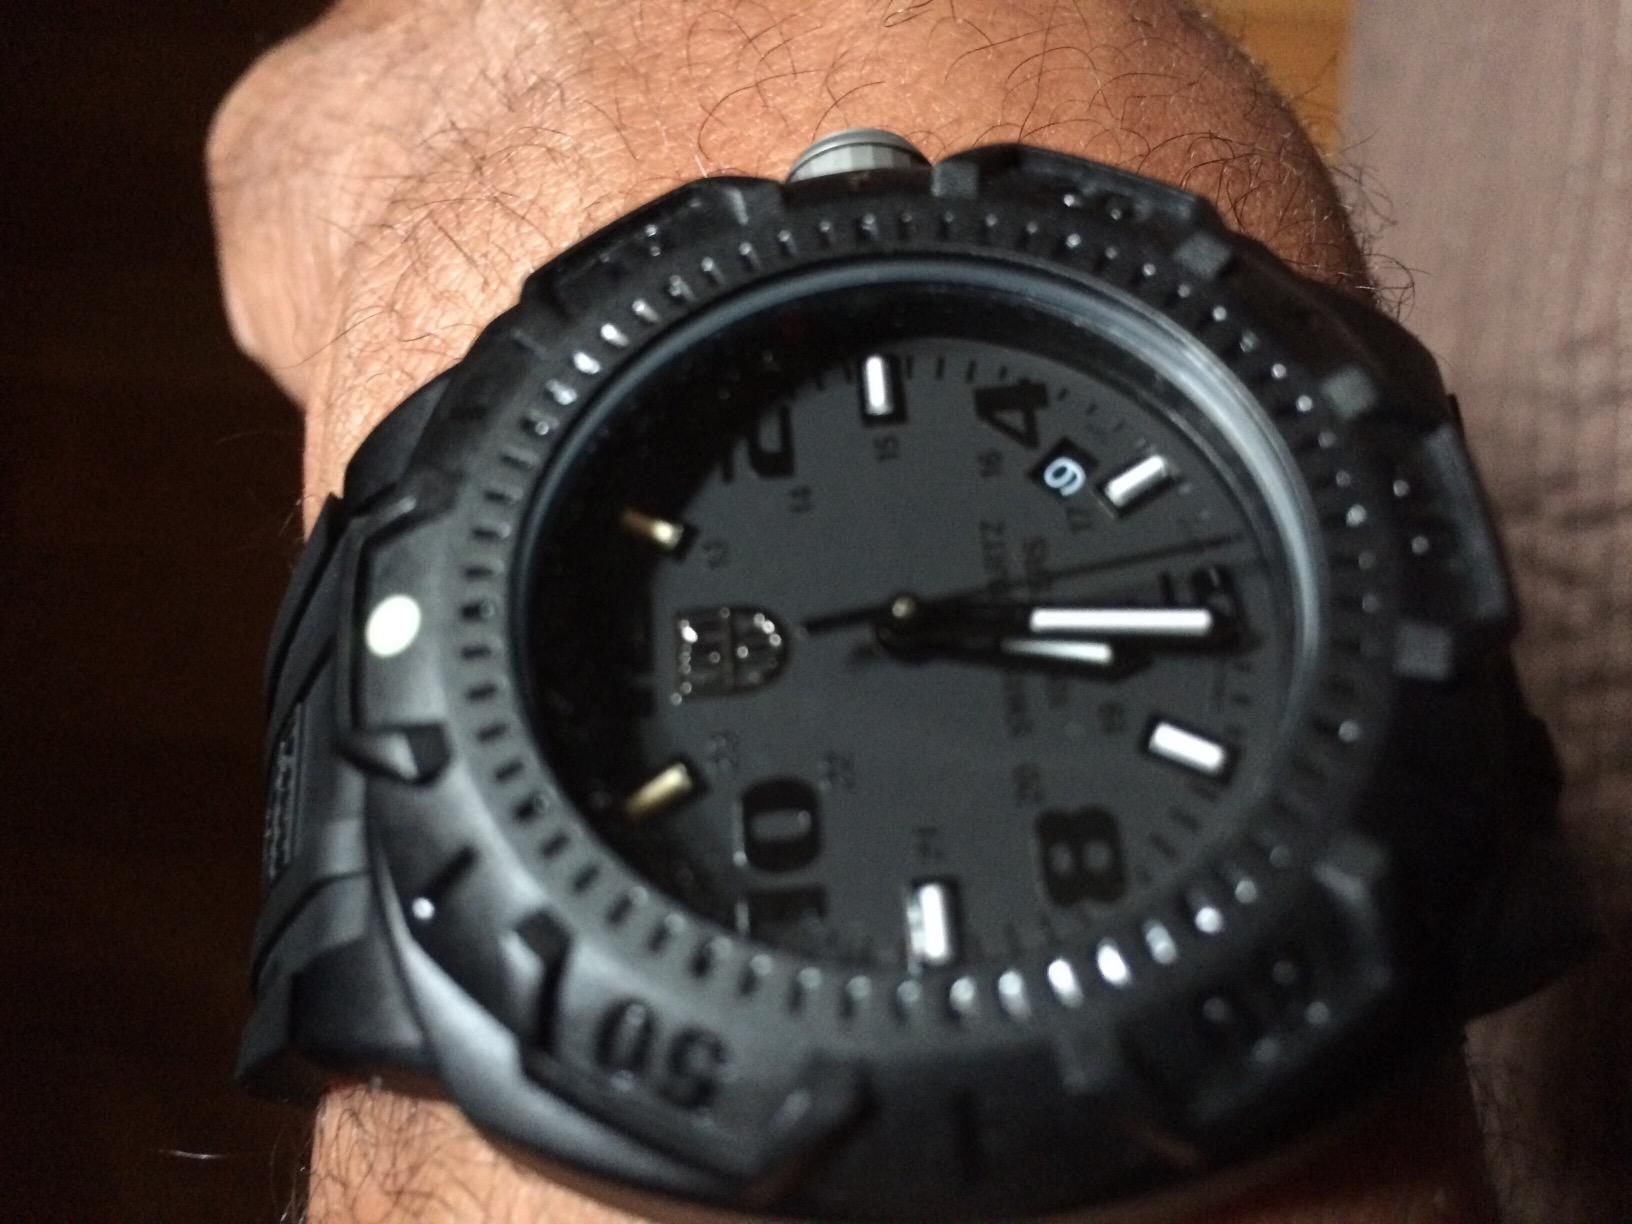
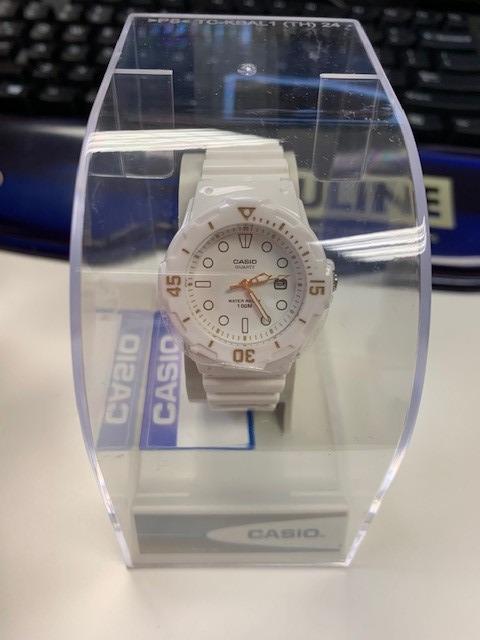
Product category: accessories_watch
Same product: no